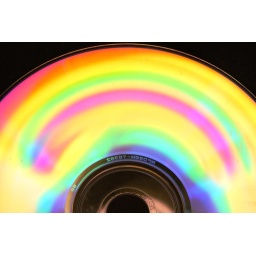
CD under a desk lamp